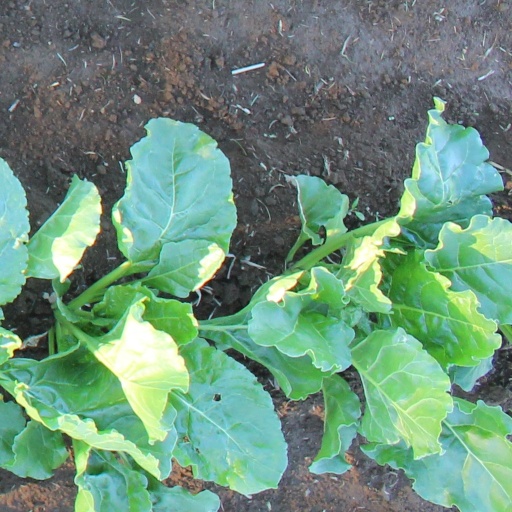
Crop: sugar beet